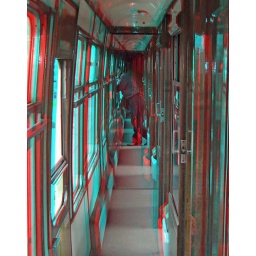
Inside a carriage Severn Valley Railway Bewdly station in anglyph 3D stereo red cyan glasses to view